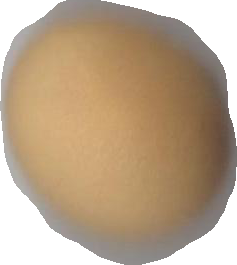
Variety: Grobogan